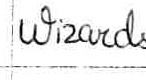
Label: Wizards